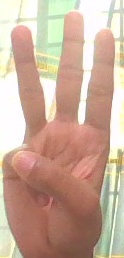
ASL sign: 6